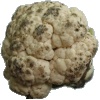
Label: Cauliflower 1